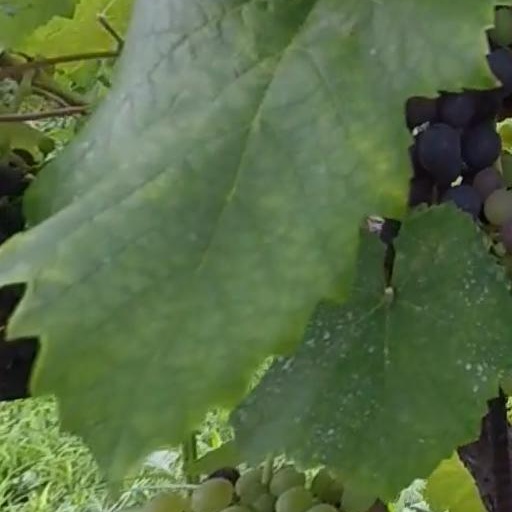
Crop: grape